San Carlo Borromeo, Ferrara

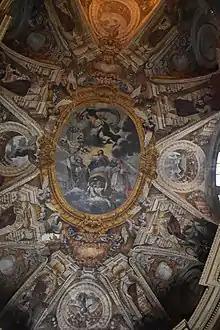
Giuseppe Avanzi, "Glory of the Virgin with Saints Maurelio and Carlo Borromeo" (1674)

An inventory from 1773 noted to the right of the main altar is the altarpiece of the "Virgin and Saints George, Maurelio, and Dominic" by Domenico, son of Tintoretto. The four paintings of the "Life of the St Carlo" were painted by Carlo Borfatti.